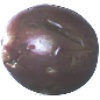
Label: passion_fruit